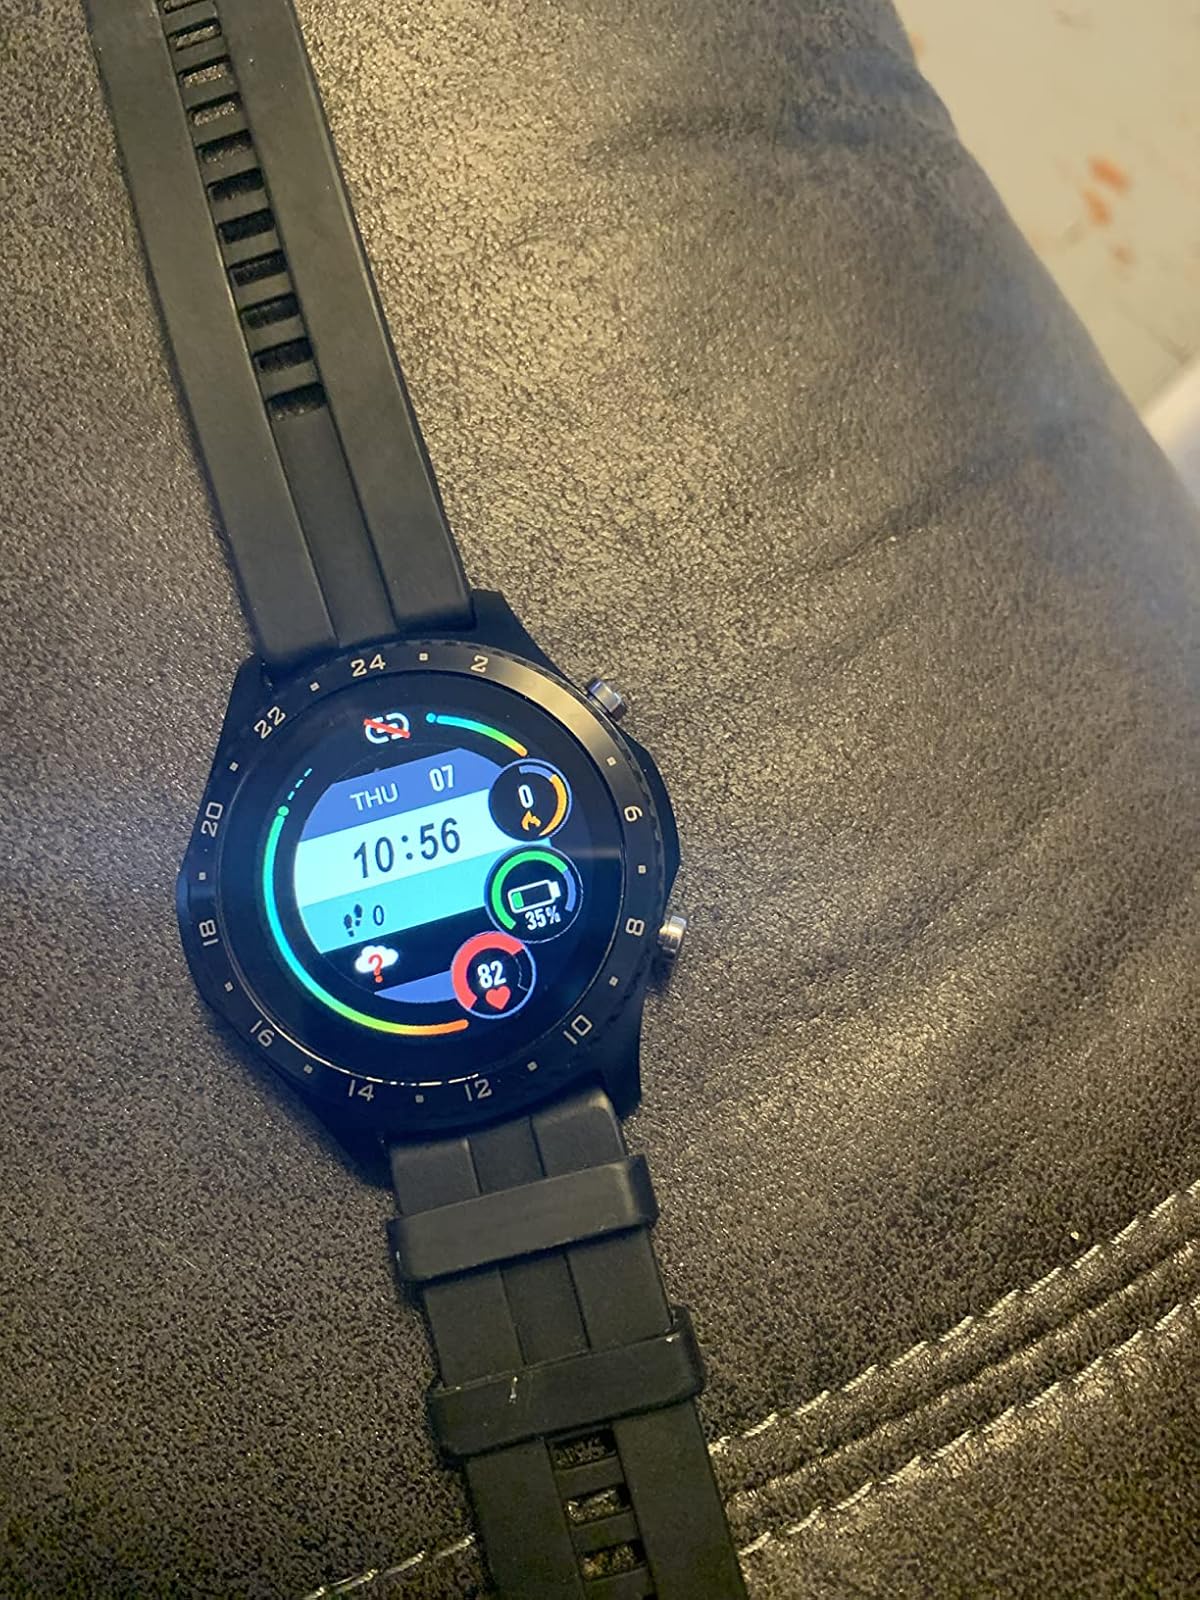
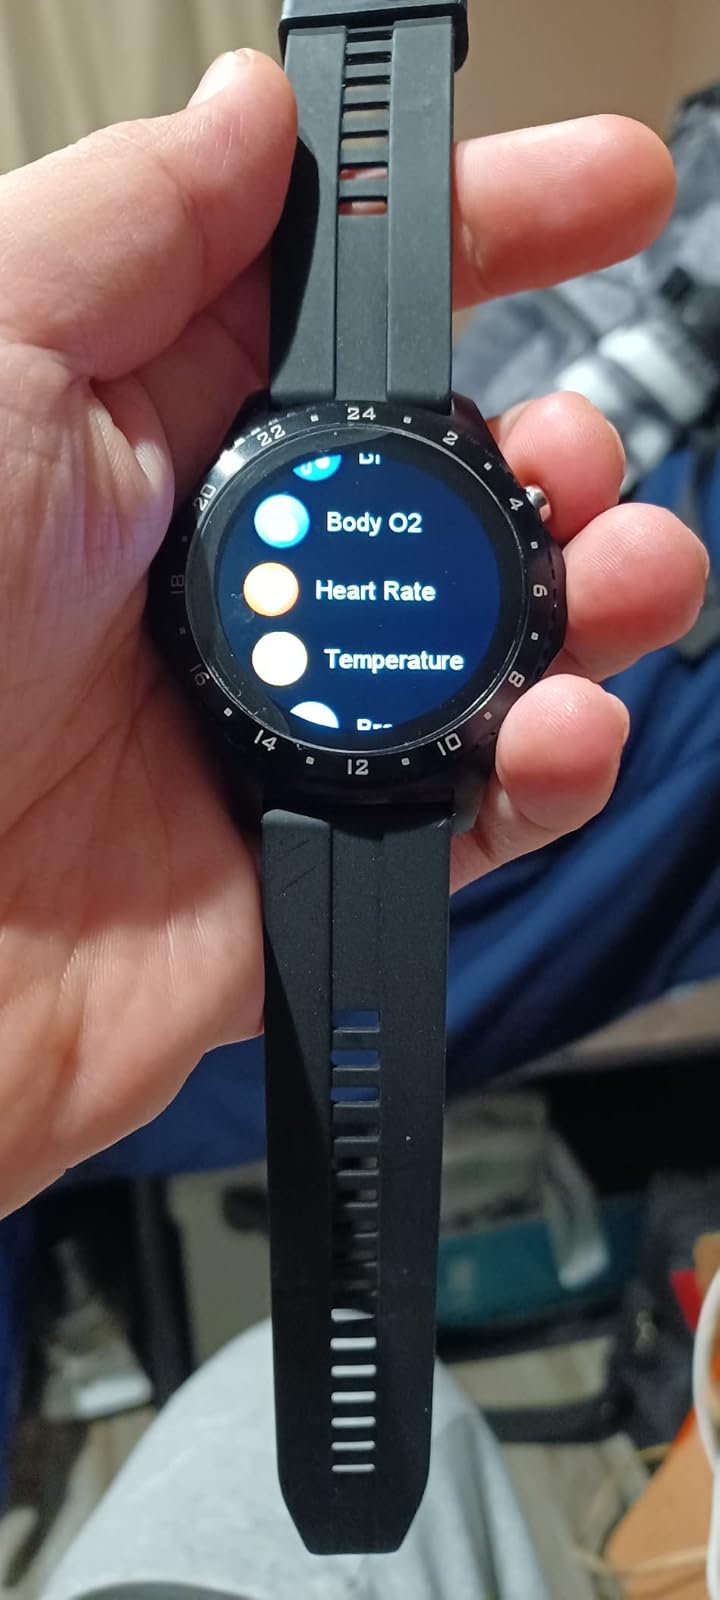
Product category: smartwatch
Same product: yes